Question: What color is the suit?
Tambaya: Wanne launi ne kwat din?
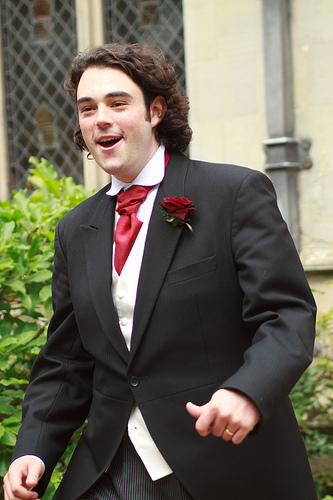
Answer: Black.
Amsa: Baƙi.